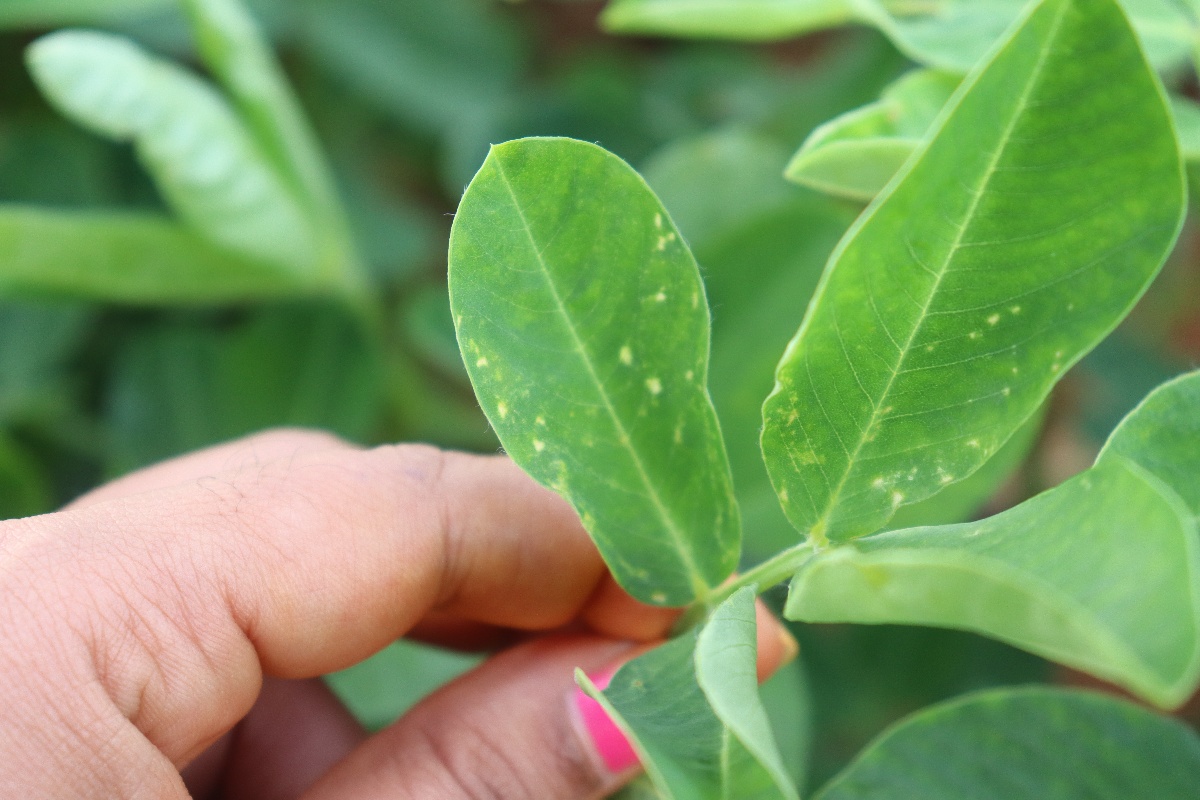
Label: healthy leaf